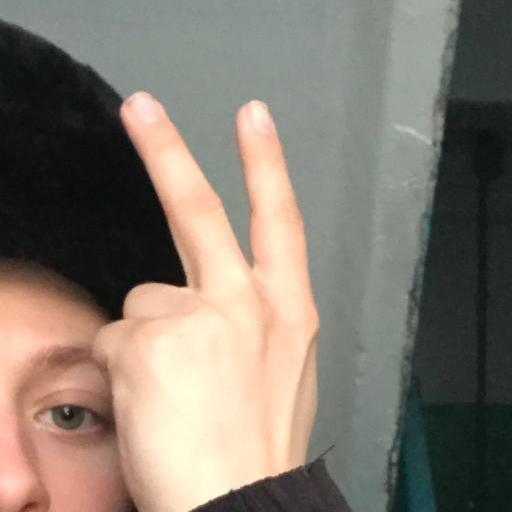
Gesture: peace_inverted